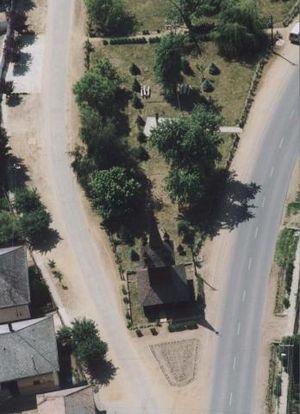
Gemzse est un village et une commune du comitat de Szabolcs-Szatmár-Bereg en Hongrie.